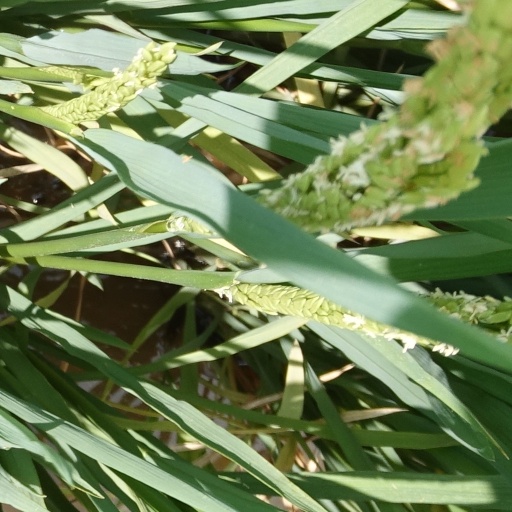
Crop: rice